Troy Jail

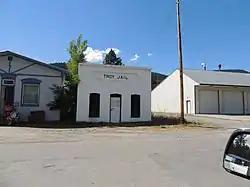

The Troy Jail is a historic jail building listed on the National Register of Historic Places in Troy, Montana. It was added to the Register on December 27, 2006.